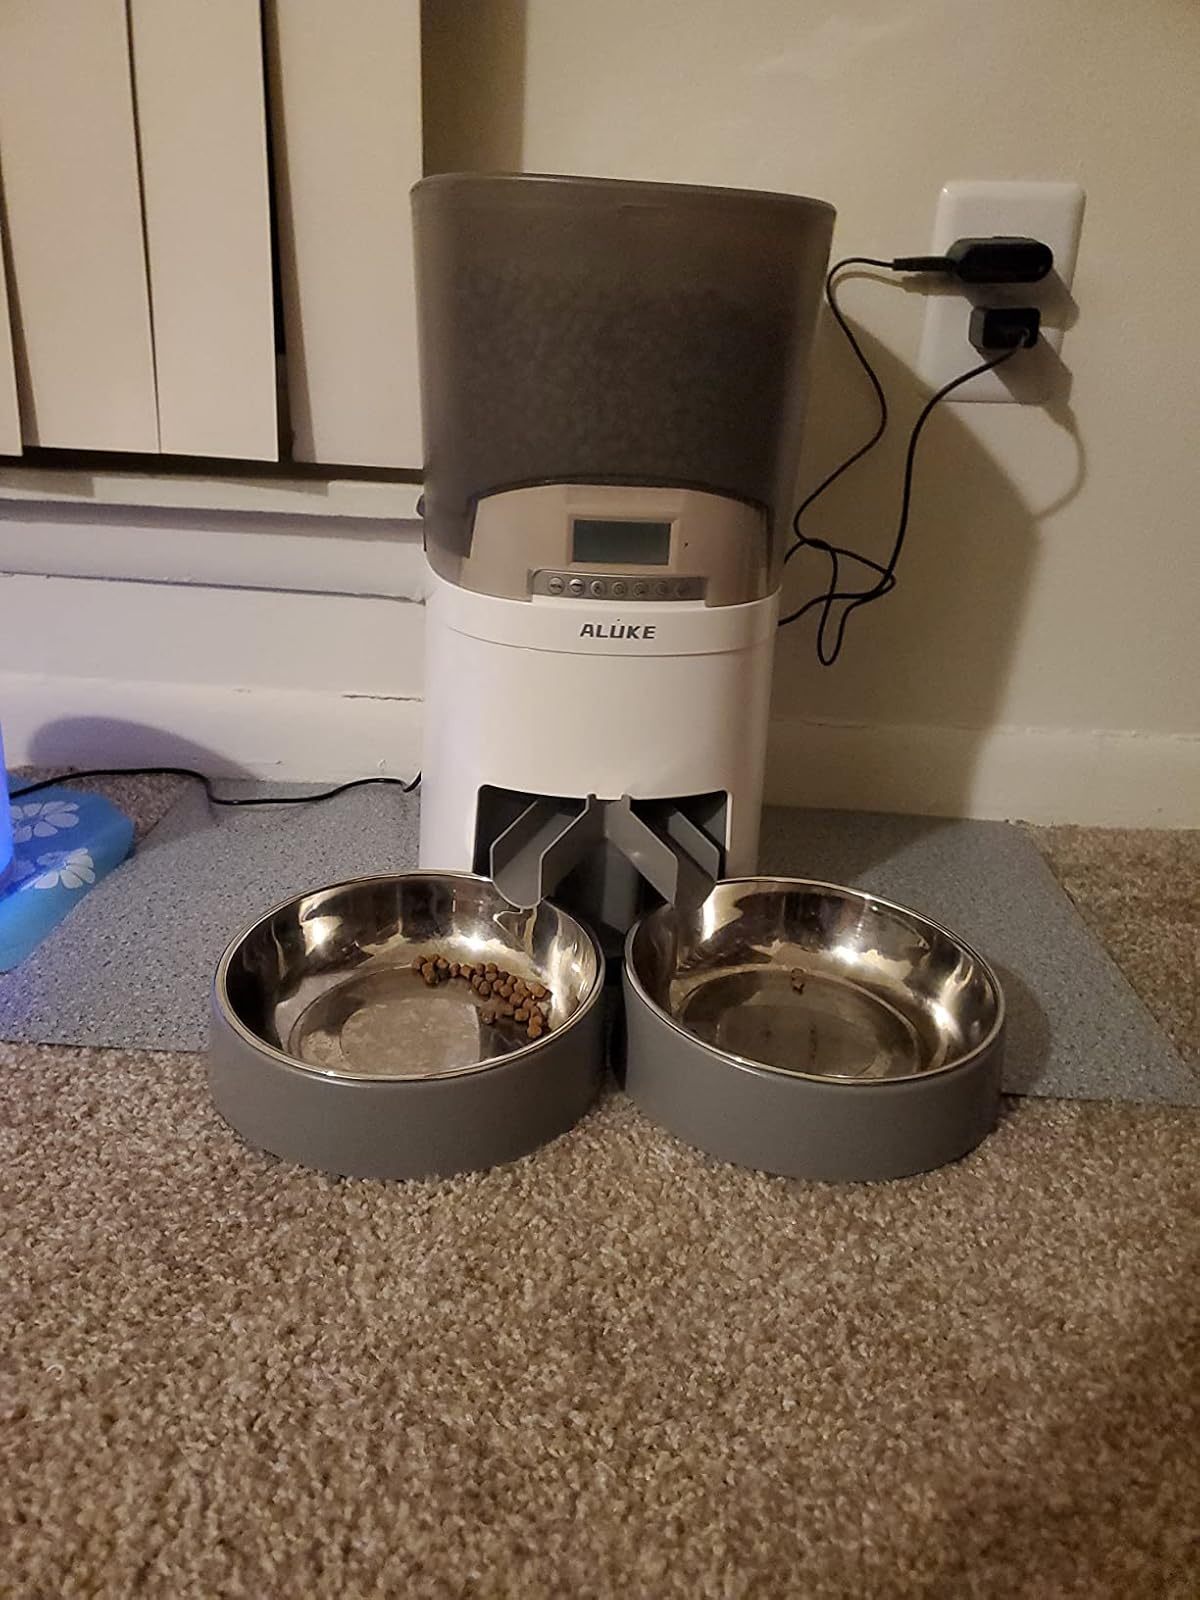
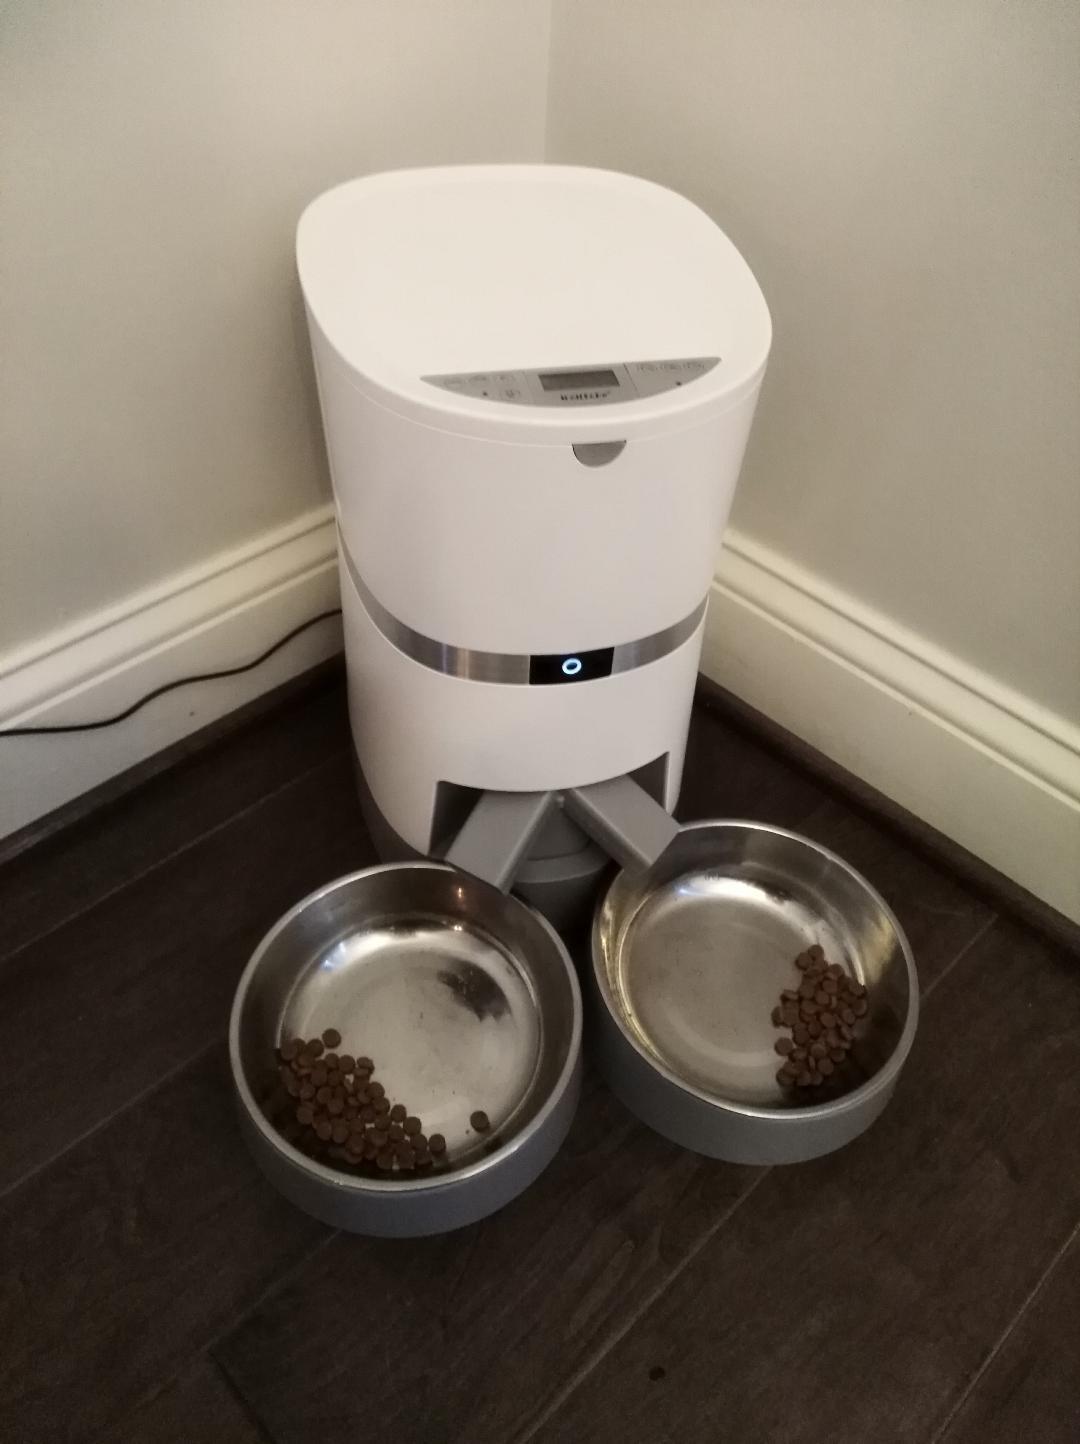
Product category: items_feeder
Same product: no